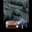
Label: automobile